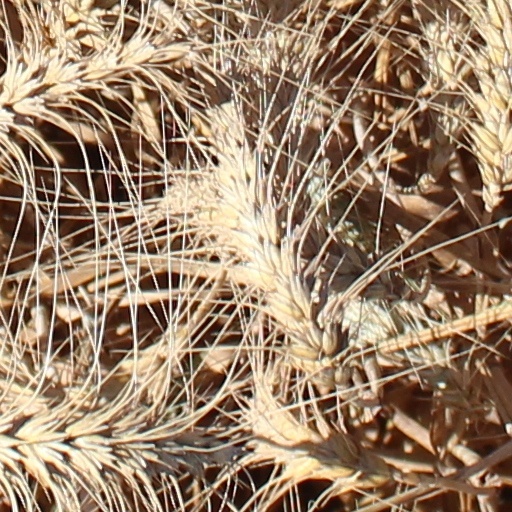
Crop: wheat